Ayrton Senna's Super Monaco GP II

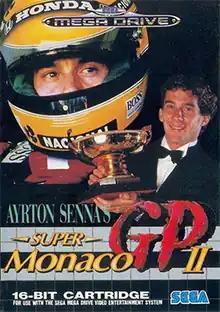
European cover art

is an arcade-style Formula One racing video game developed and manufactured by Sega for the Sega Genesis, Master System, and the Game Gear in 1992. It is a follow-up to "Super Monaco GP". The game was also endorsed by, and had technical input from, the then-Formula One champion Ayrton Senna. Gameplay includes a World Championship season featuring recreations of the tracks in the 1991 Formula One World Championship, along with a three-race "Senna GP" mode set on fictional tracks.